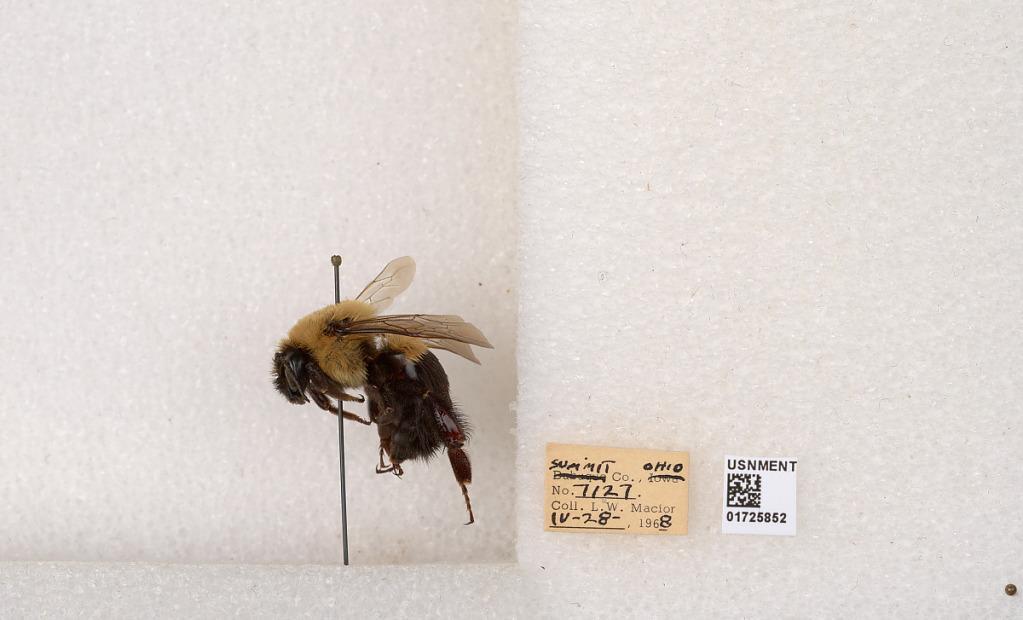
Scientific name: Bombus impatiens Cresson
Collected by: L. Macior
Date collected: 1968-4-28
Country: United States
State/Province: Ohio
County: Summit
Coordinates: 41.126, -81.5322